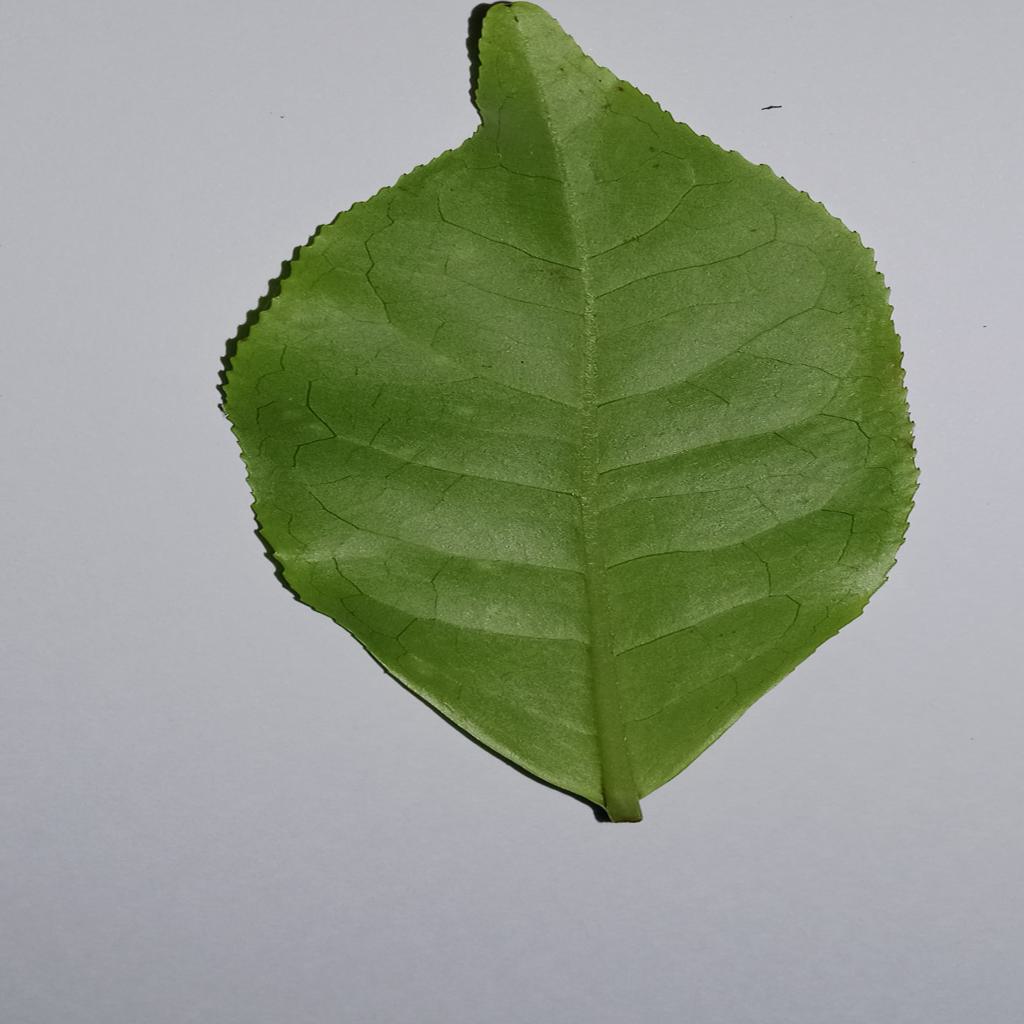
Label: Healthy